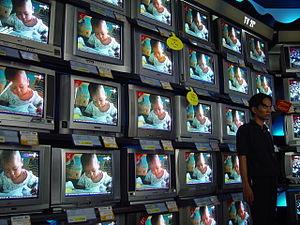
Répandu surtout dans la seconde moitié du XXᵉ siècle, le concept de « société de consommation » renvoie à l'idée d'un système économique et social fondé sur la création et la stimulation systématique d'un désir de profiter de biens de consommation et de services dans des proportions toujours plus importantes.